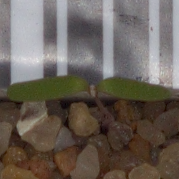
Label: fat_hen